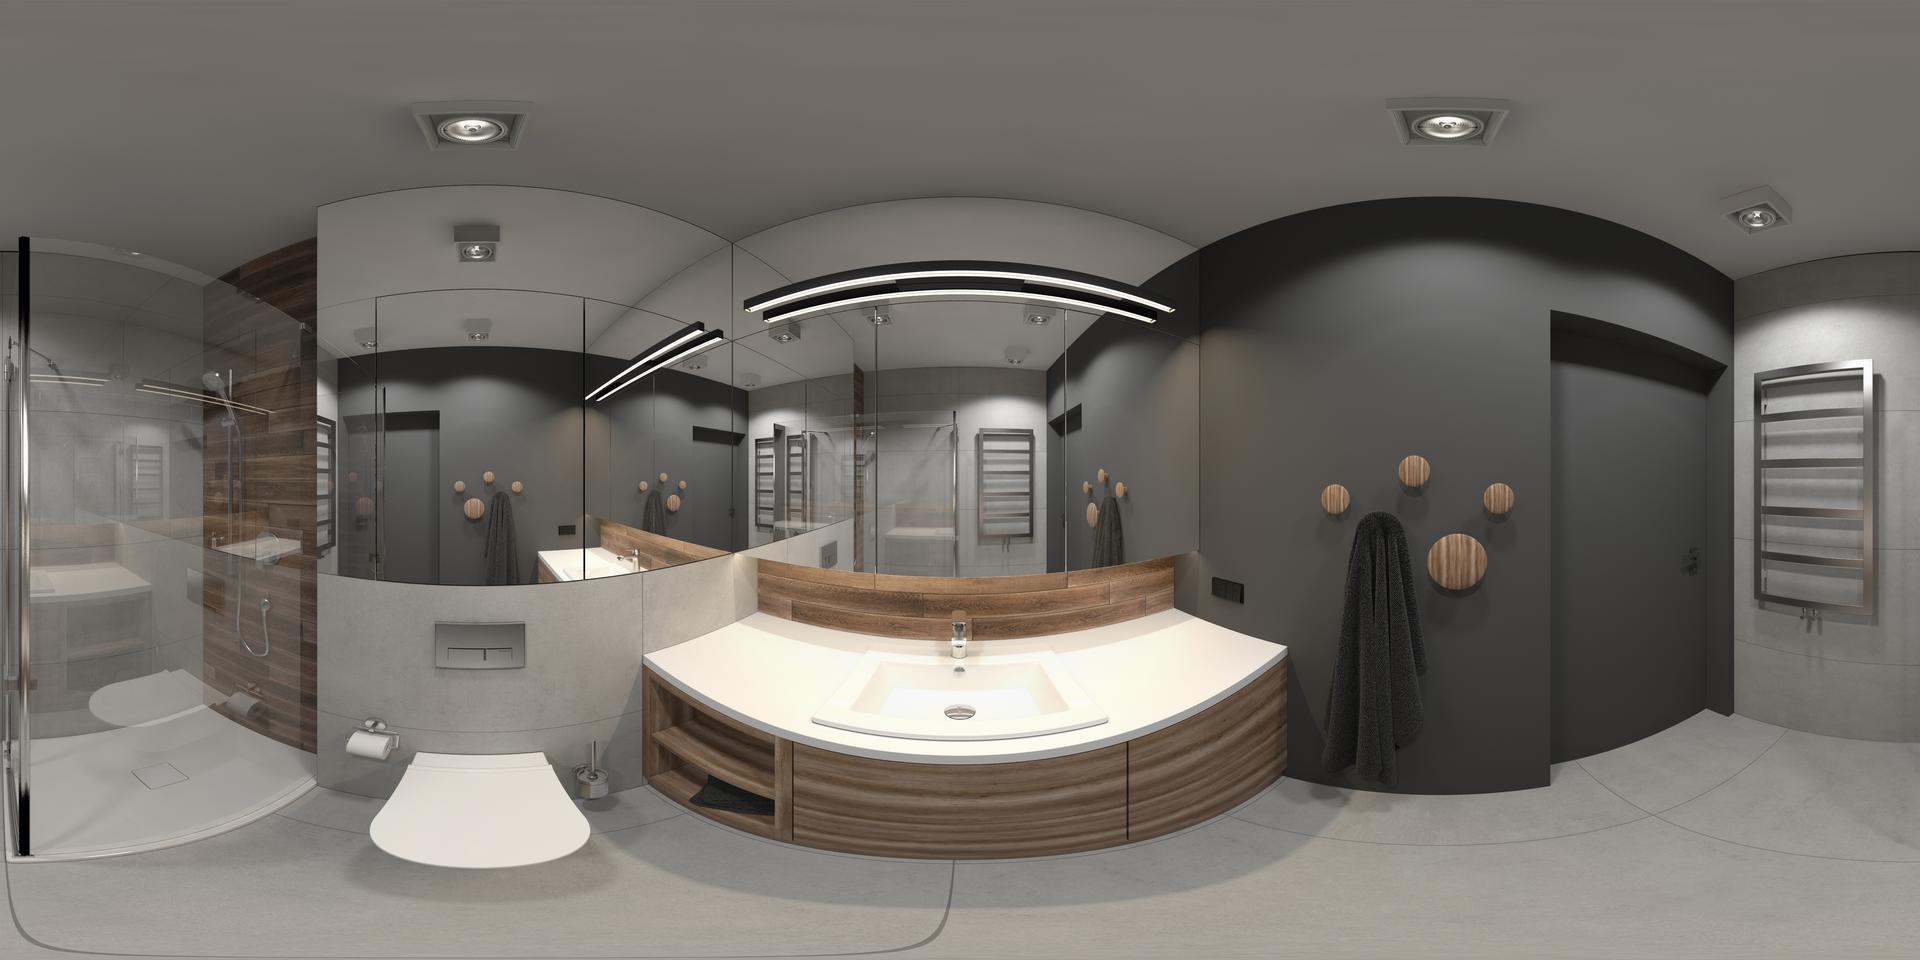
Referred object: the dark towel hanging on the wall hooks

Referred object: the white rectangular sink basin